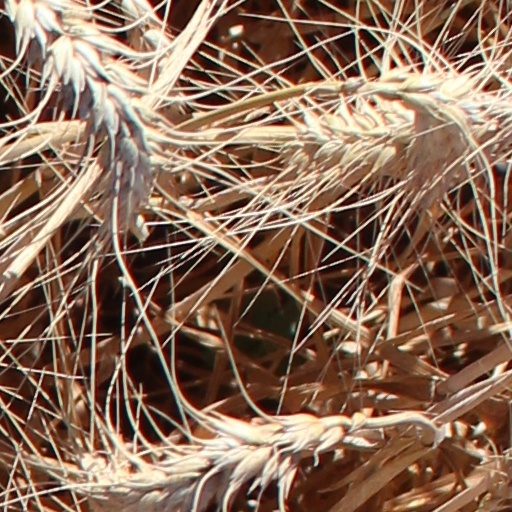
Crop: wheat